Anadol

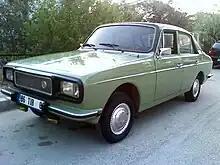
Anadol A2 (1970–1981)

Anadol A2 was both Anadol's first four-door model, and the first fiberglass bodied four-door sedan in the world.